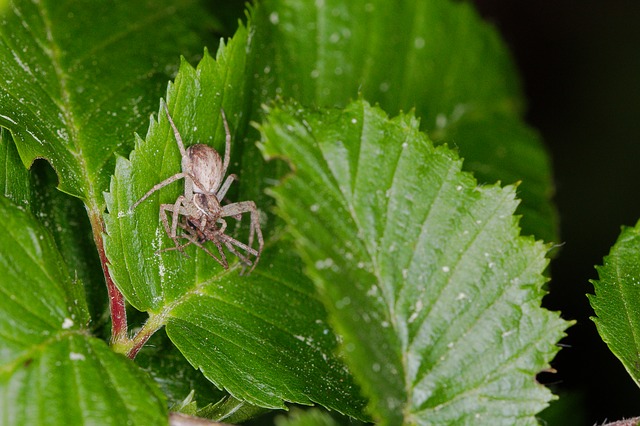
Label: spider